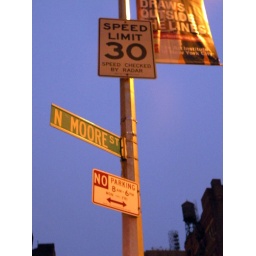
the street sign in front of 245 West Broadway